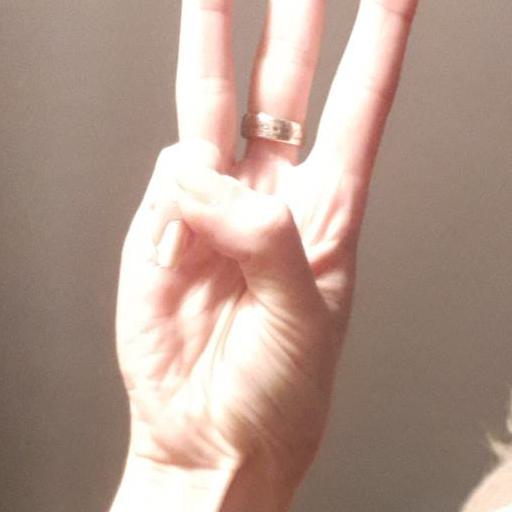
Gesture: three